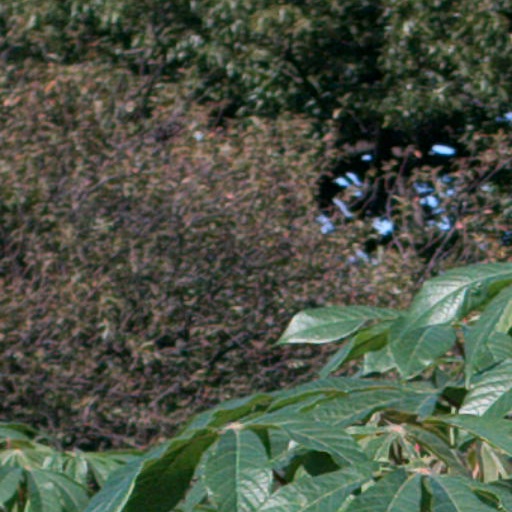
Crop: cassava